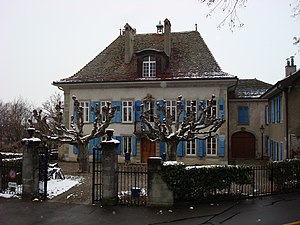
Renens
Renens er en by i det vestlige Schweiz med 20.232 indbyggere. Byen ligger i kanton Vaud som satellitby til Lausanne.